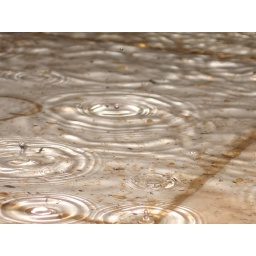
The picture was taken last night at around 3:00 AM on the roof of my home :)